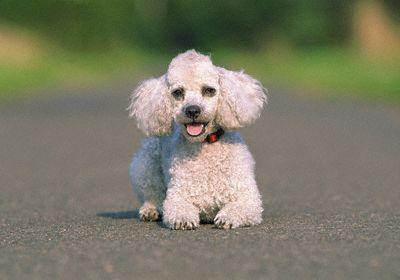
toy_poodle